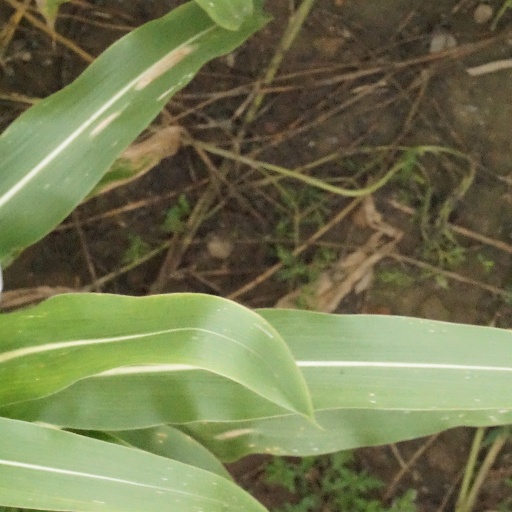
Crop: maize; corn